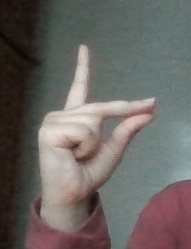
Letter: ta